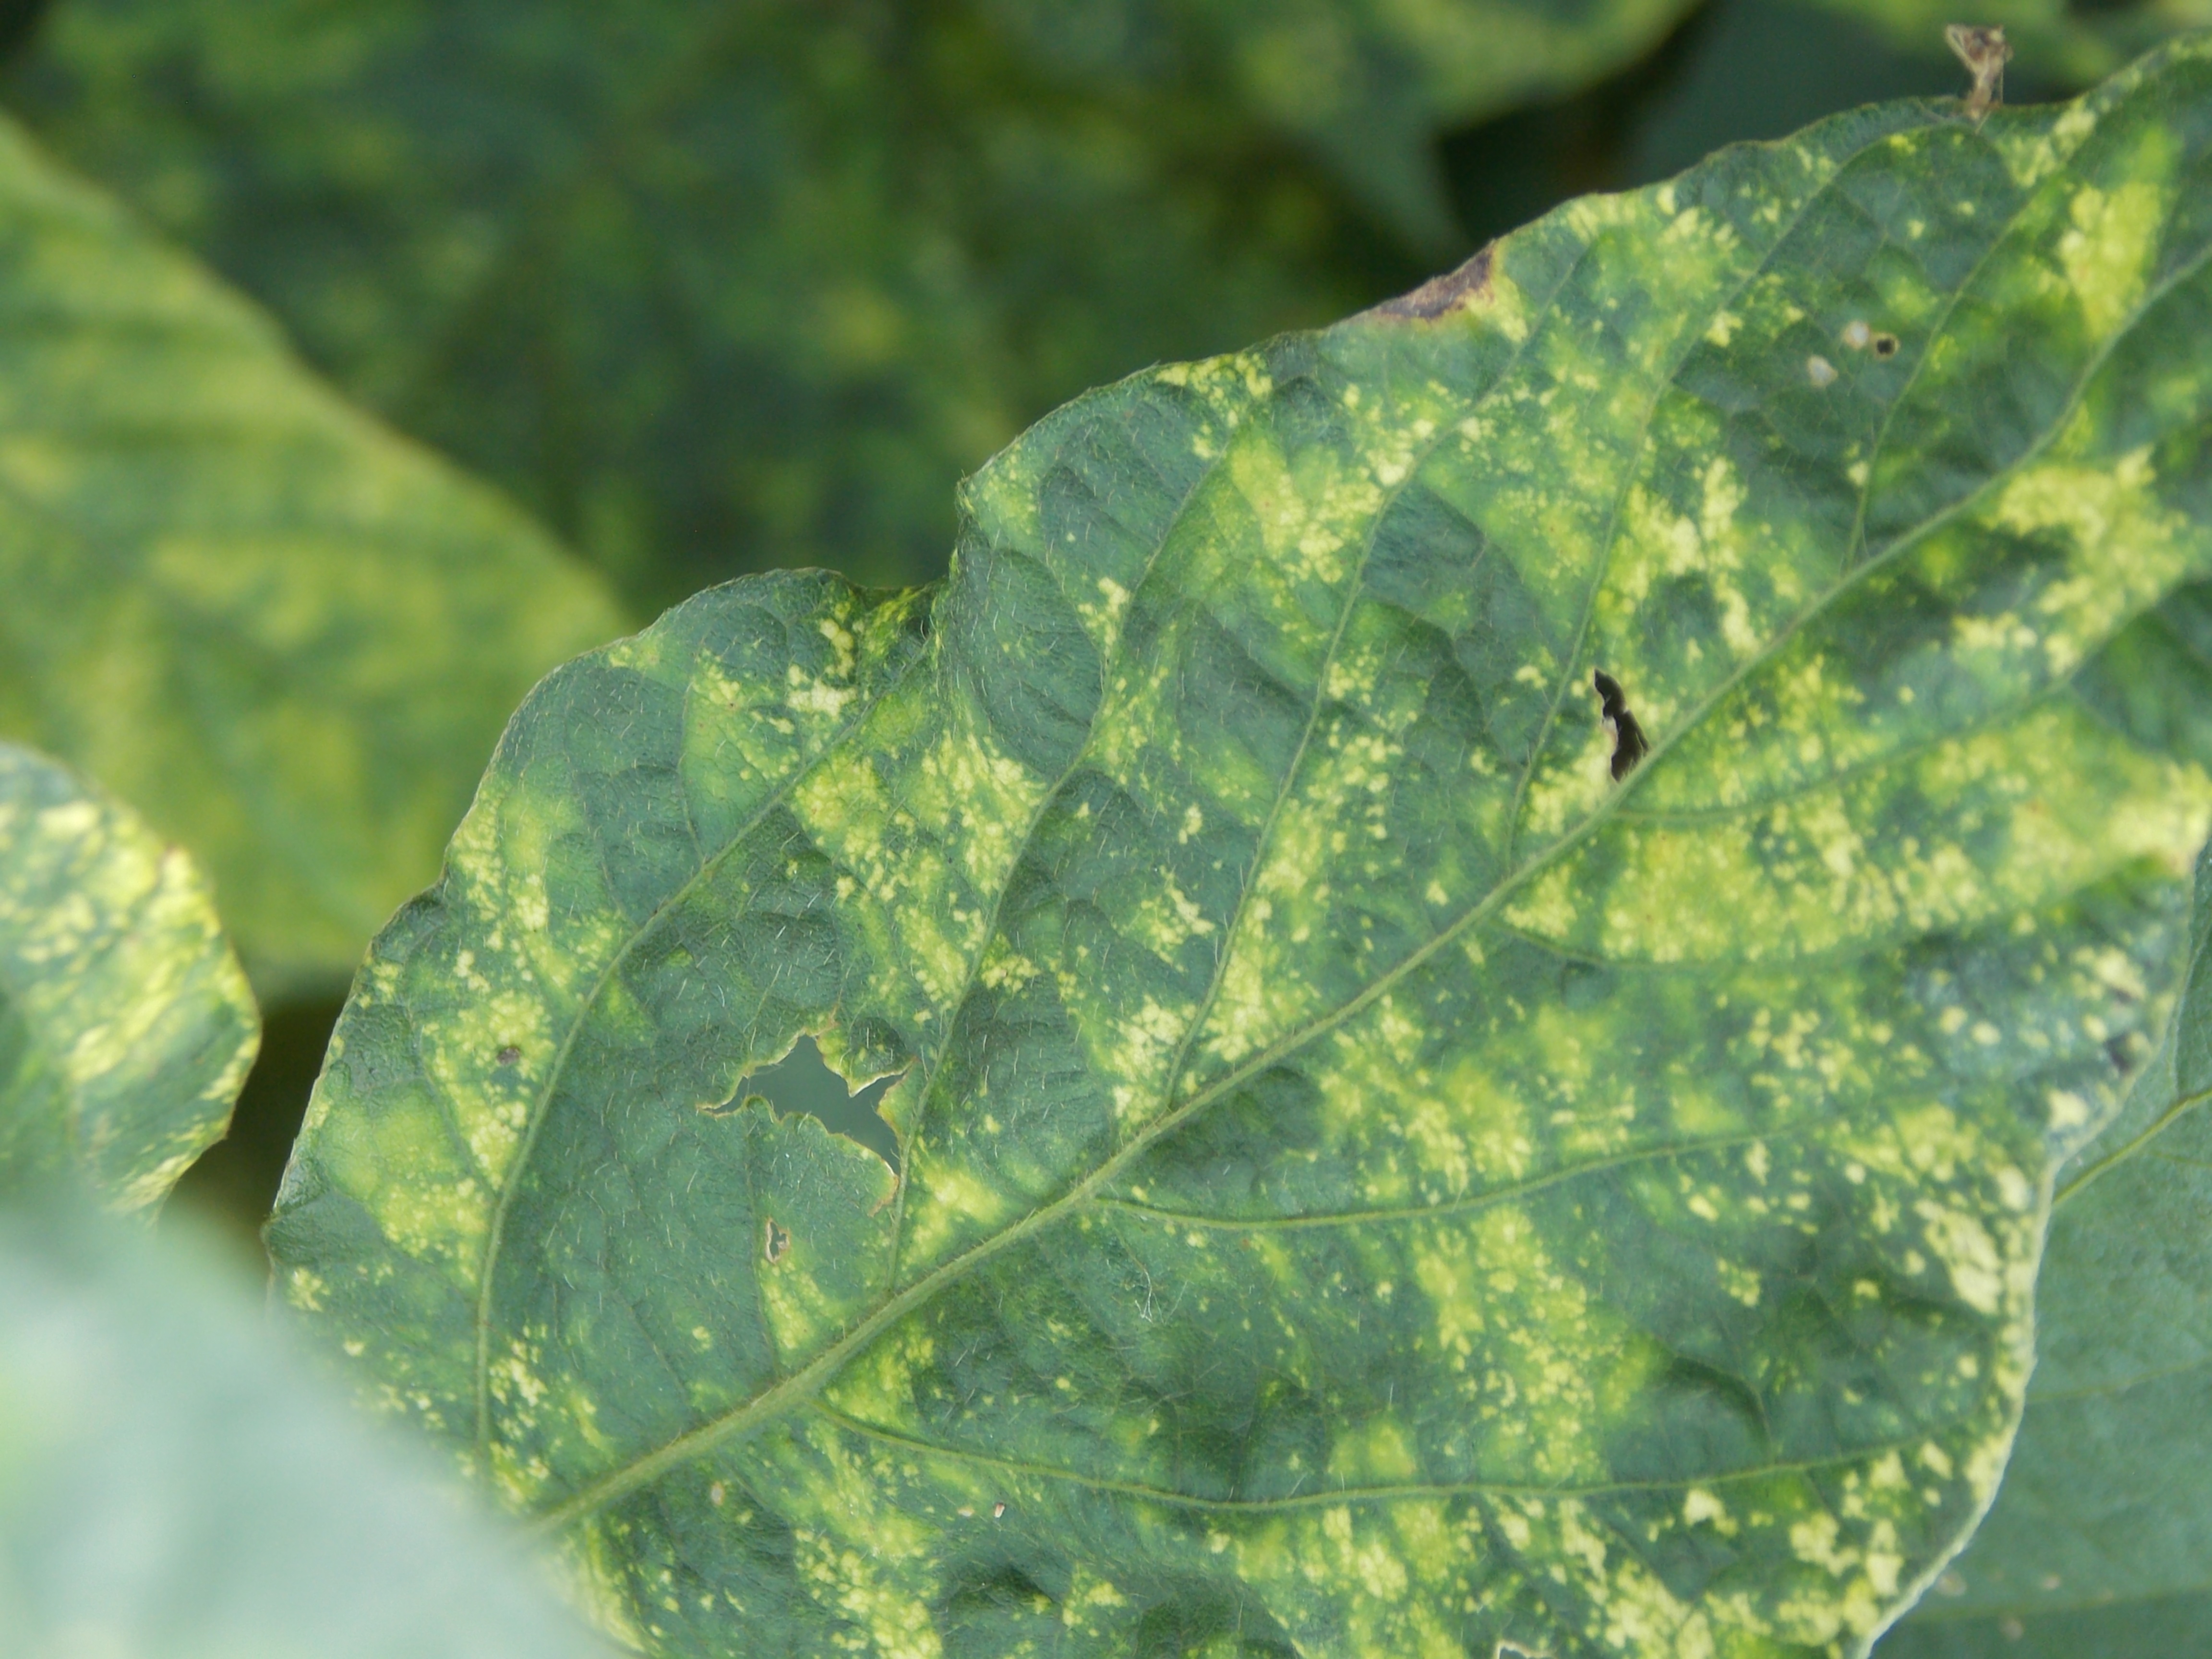
Label: Disease